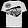
Label: T - shirt / top